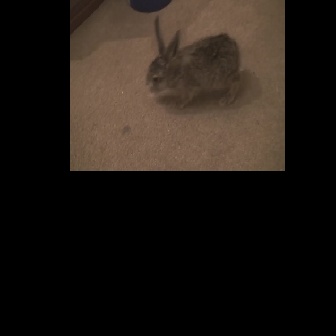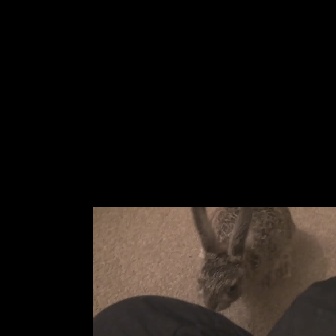
  Please identify the target specified by the bounding box [144,14,241,111] in the first image and locate it in the second image. Return the coordinates in [x_min,y_min,x_max,y_max] format.
Answer: [191,207,295,311]